Rust

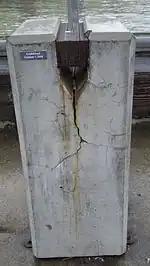
Outdoor "Rust Wedge" at the Exploratorium showing the expansion of rusting iron

Rust is associated with the degradation of iron-based tools and structures. As rust has a much higher volume than the originating mass of iron, its buildup can also cause failure by forcing apart adjacent parts — a phenomenon sometimes known as "rust packing". It was the cause of the collapse of the Mianus river bridge in 1983, when the bearings rusted internally and pushed one corner of the road slab off its support.